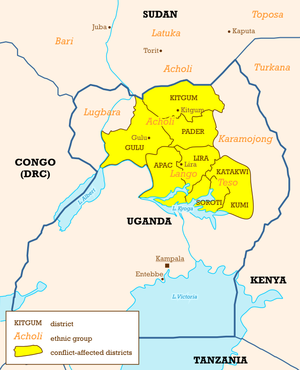
L’Armée de résistance du Seigneur est un mouvement qui se présente comme chrétien, en rébellion contre le gouvernement de l'Ouganda, créé en 1988, deux ans après le déclenchement de la guerre civile ougandaise.